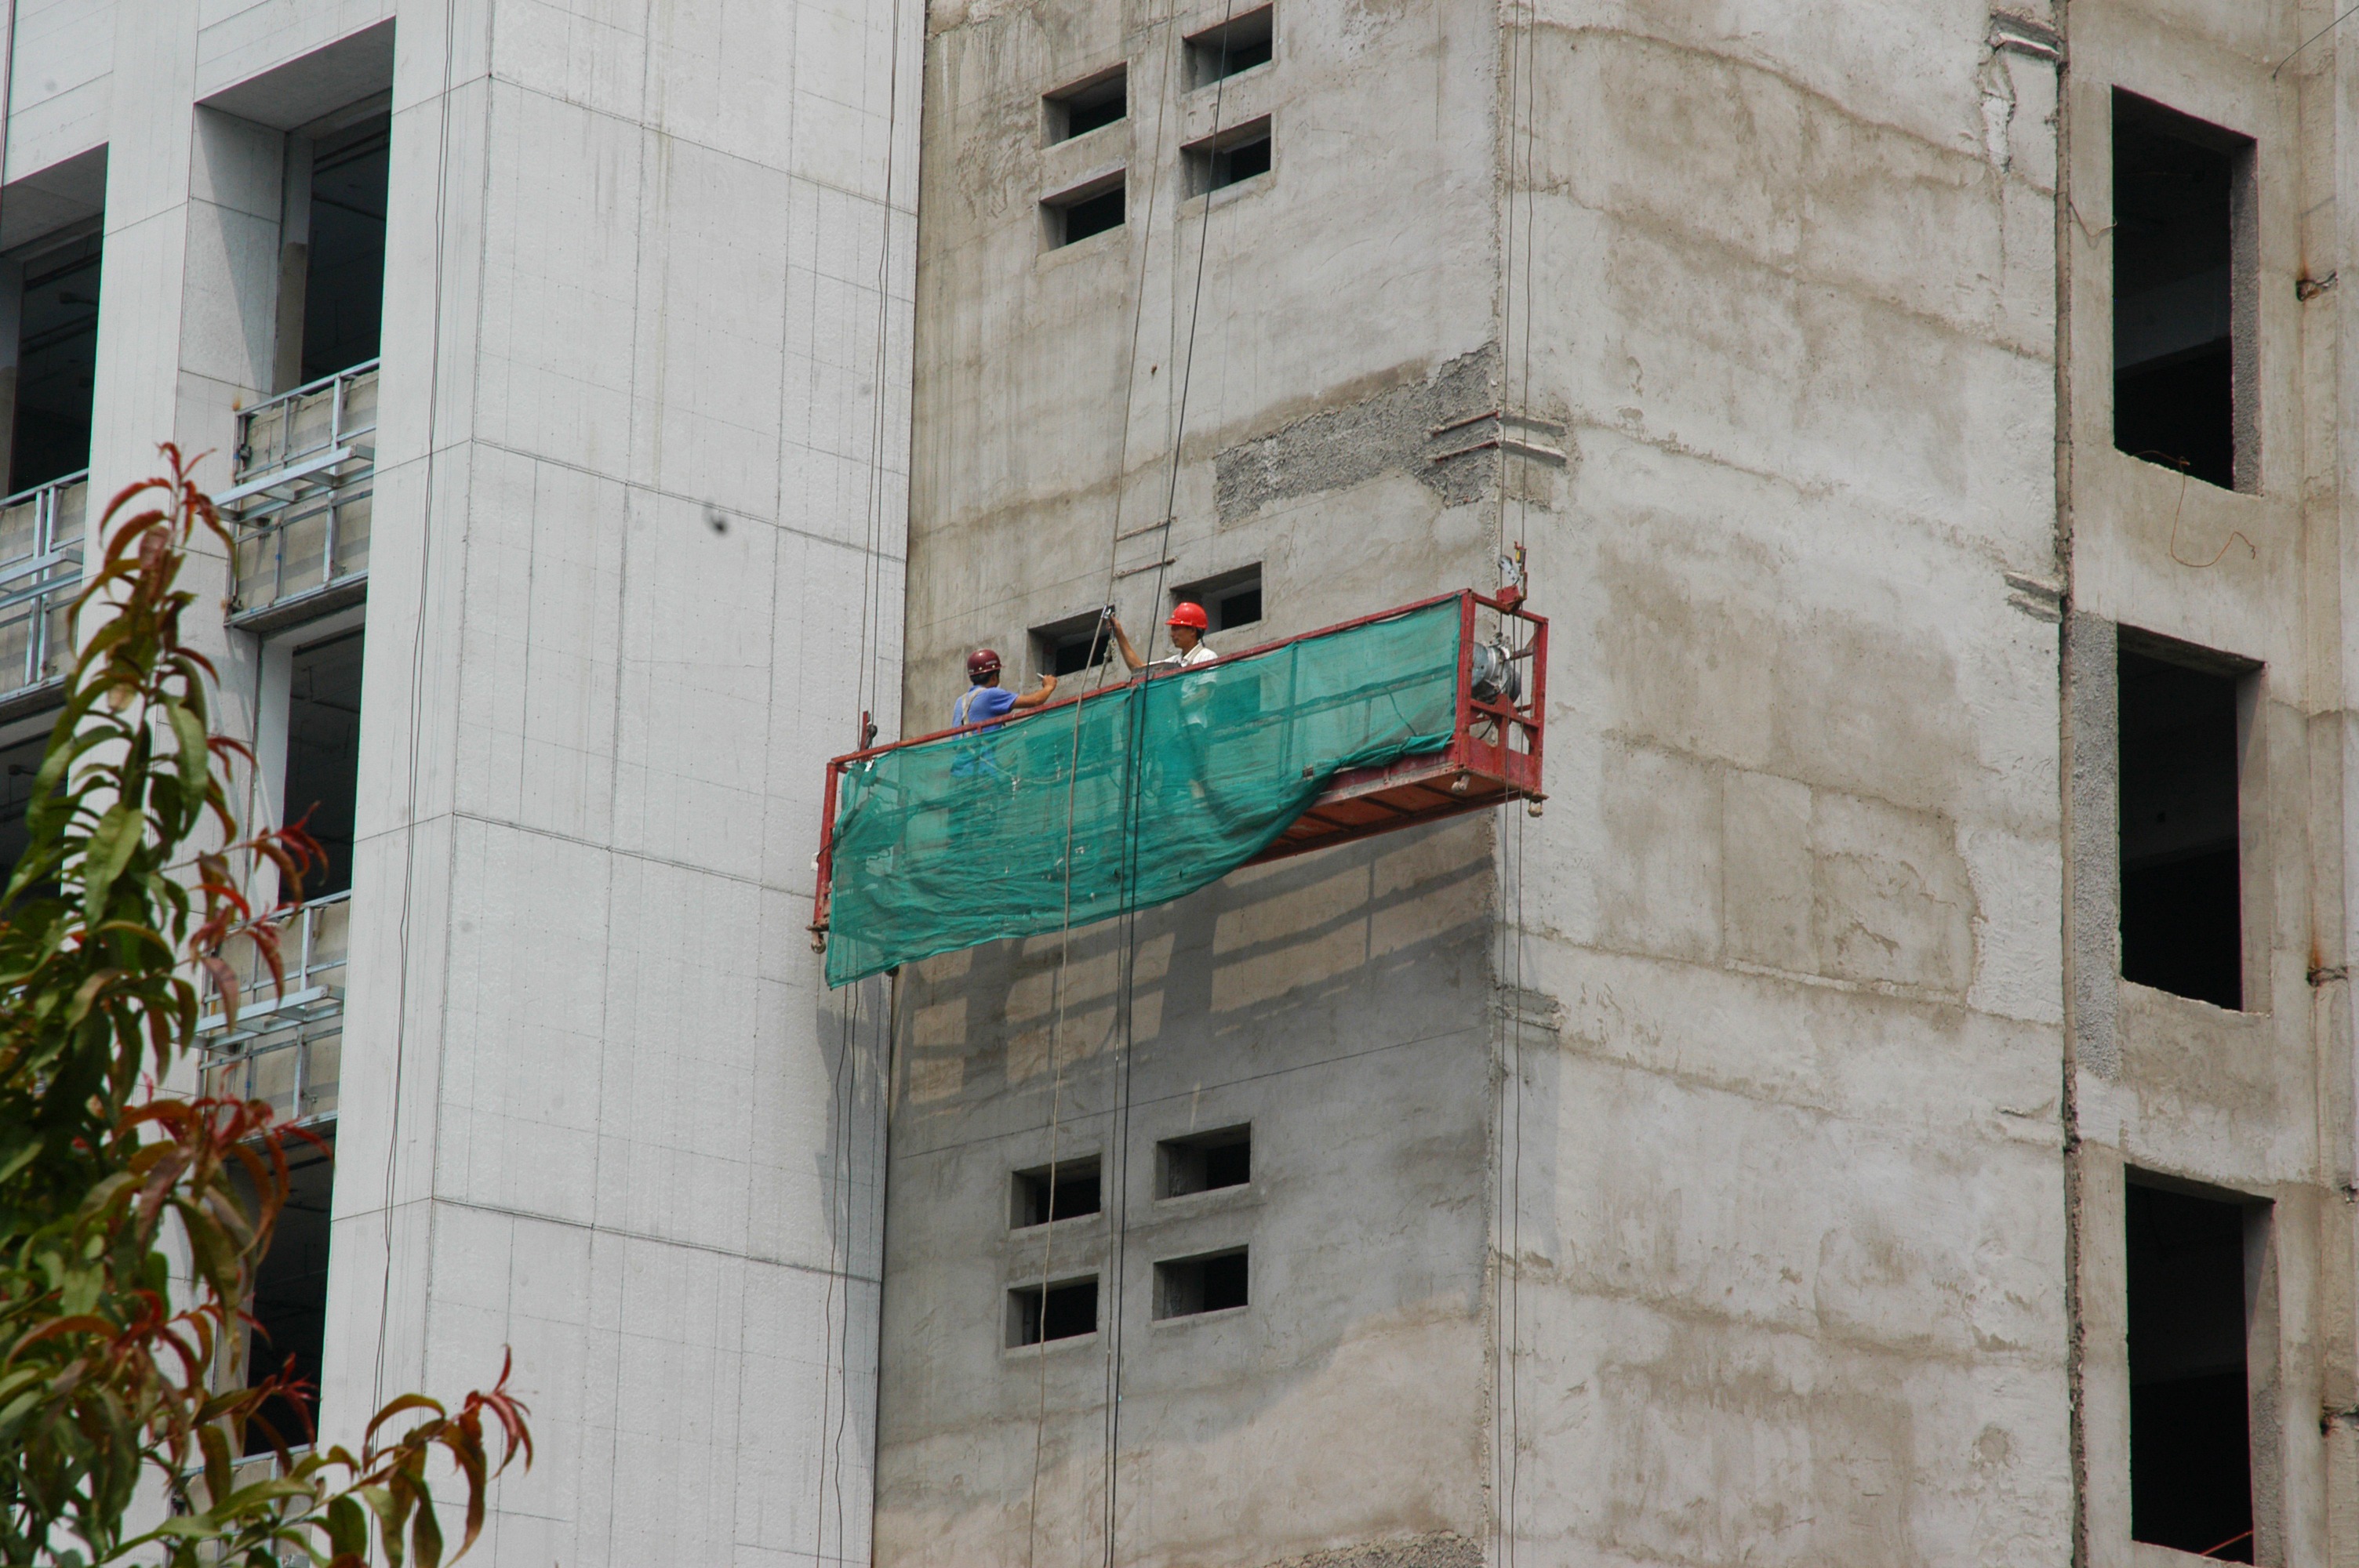
man, architecture, structure, people, house, window, building, wall, construction, repair, facade, industry, professional, workman, project, art, engineering, safety, site, labor, job, development, workers, neighbourhood, occupation, contractor, repairman, urban area, human settlement